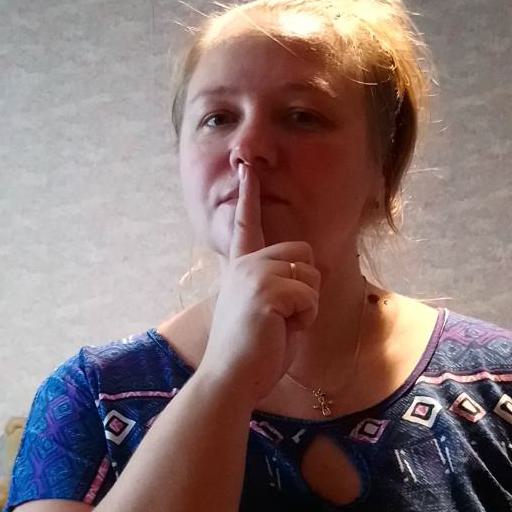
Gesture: mute